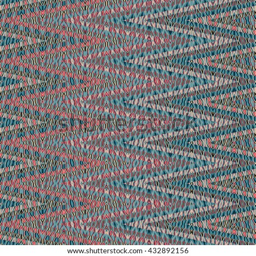
abstract image , colorful graphics and tapestries it can be used as a pattern for the fabric